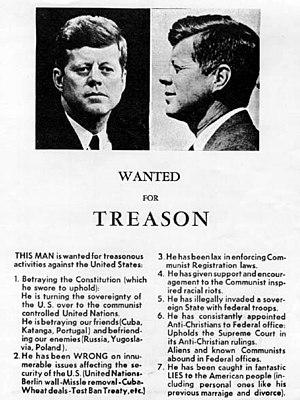
L’assassinat de John Fitzgerald Kennedy, trente-cinquième président des États-Unis, a lieu le vendredi 22 novembre 1963 à Dallas à 12 h 30 CST, soit 18 h 30 UTC. Le cortège présidentiel traverse à vitesse réduite le centre de la ville. Lorsque la voiture présidentielle, décapotée, passe sur Dealey Plaza, John F. Kennedy est mortellement blessé par des tirs d'arme à feu. Une heure et demie après la fusillade, un homme, Lee Harvey Oswald, est arrêté dans un cinéma pour avoir tué un policier, J. D. Tippit. Identifié comme un des employés du dépôt de livres, bâtiment d'où on a tiré sur le cortège selon des témoins, et au cinquième étage duquel on a retrouvé un fusil à lunette lui appartenant, il est considéré par la police de Dallas comme le principal suspect de l'assassinat du président. Deux jours après, lors de son transfert à la prison de Dallas, il est à son tour assassiné par Jack Ruby, un propriétaire de boîte de nuit.